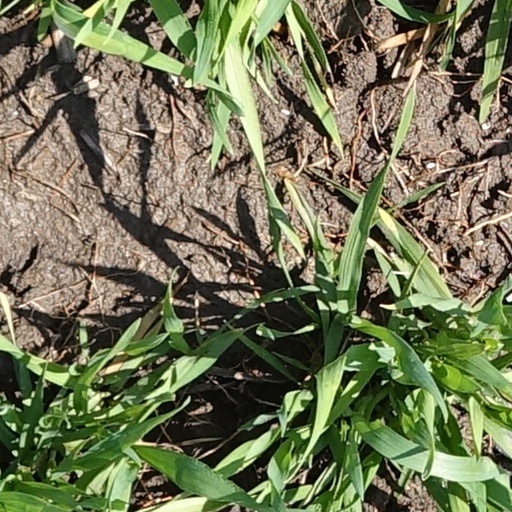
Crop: wheat